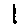
Label: 1